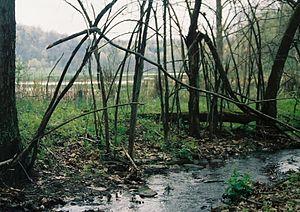
Richhill Township est un township situé au nord-ouest du comté de Greene, en Pennsylvanie, aux États-Unis. En 2010, il comptait une population de 896 habitants.